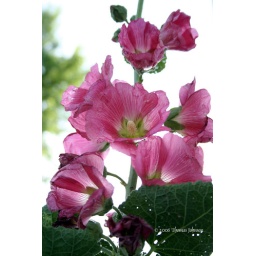
Shot of flowers making them look like they tower over everything.